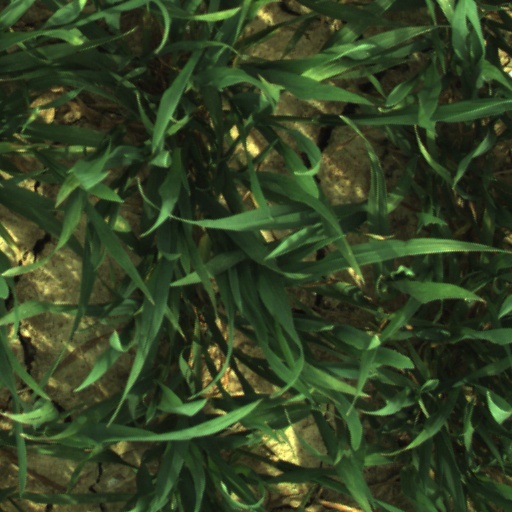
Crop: wheat